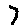
Label: 7